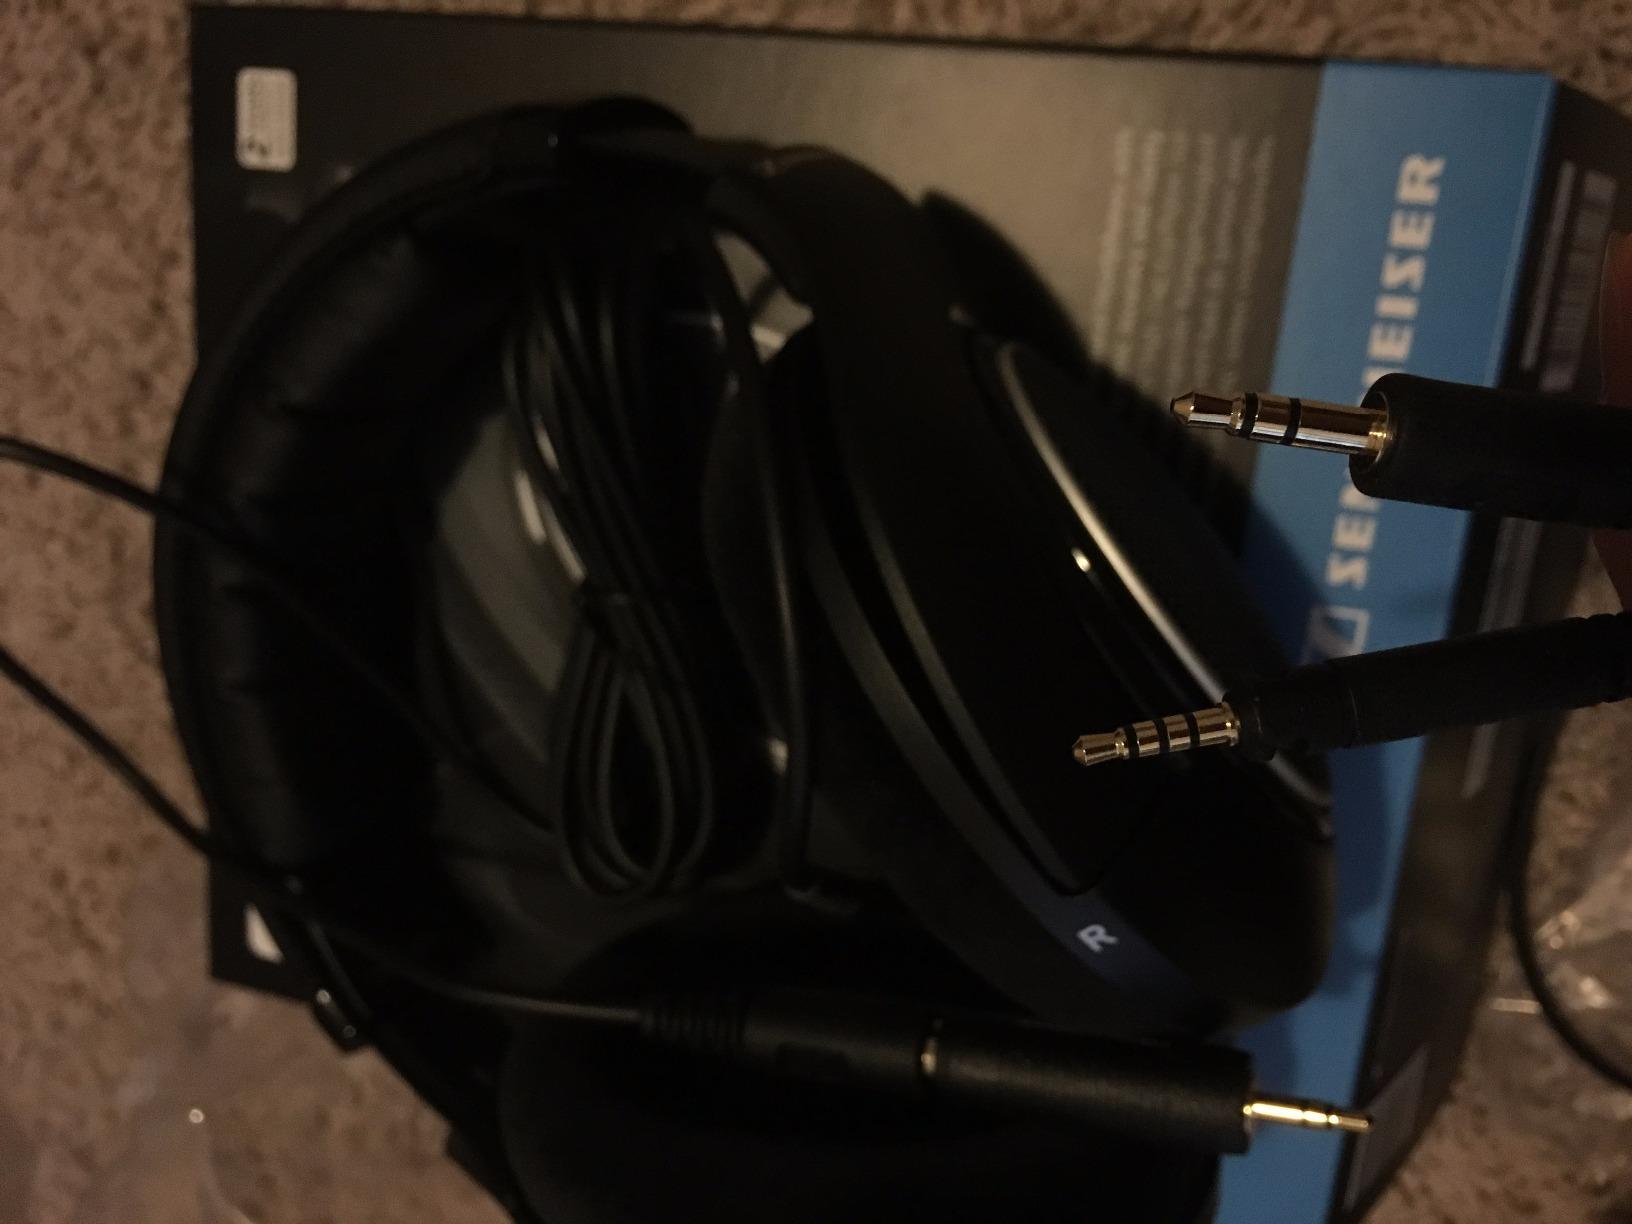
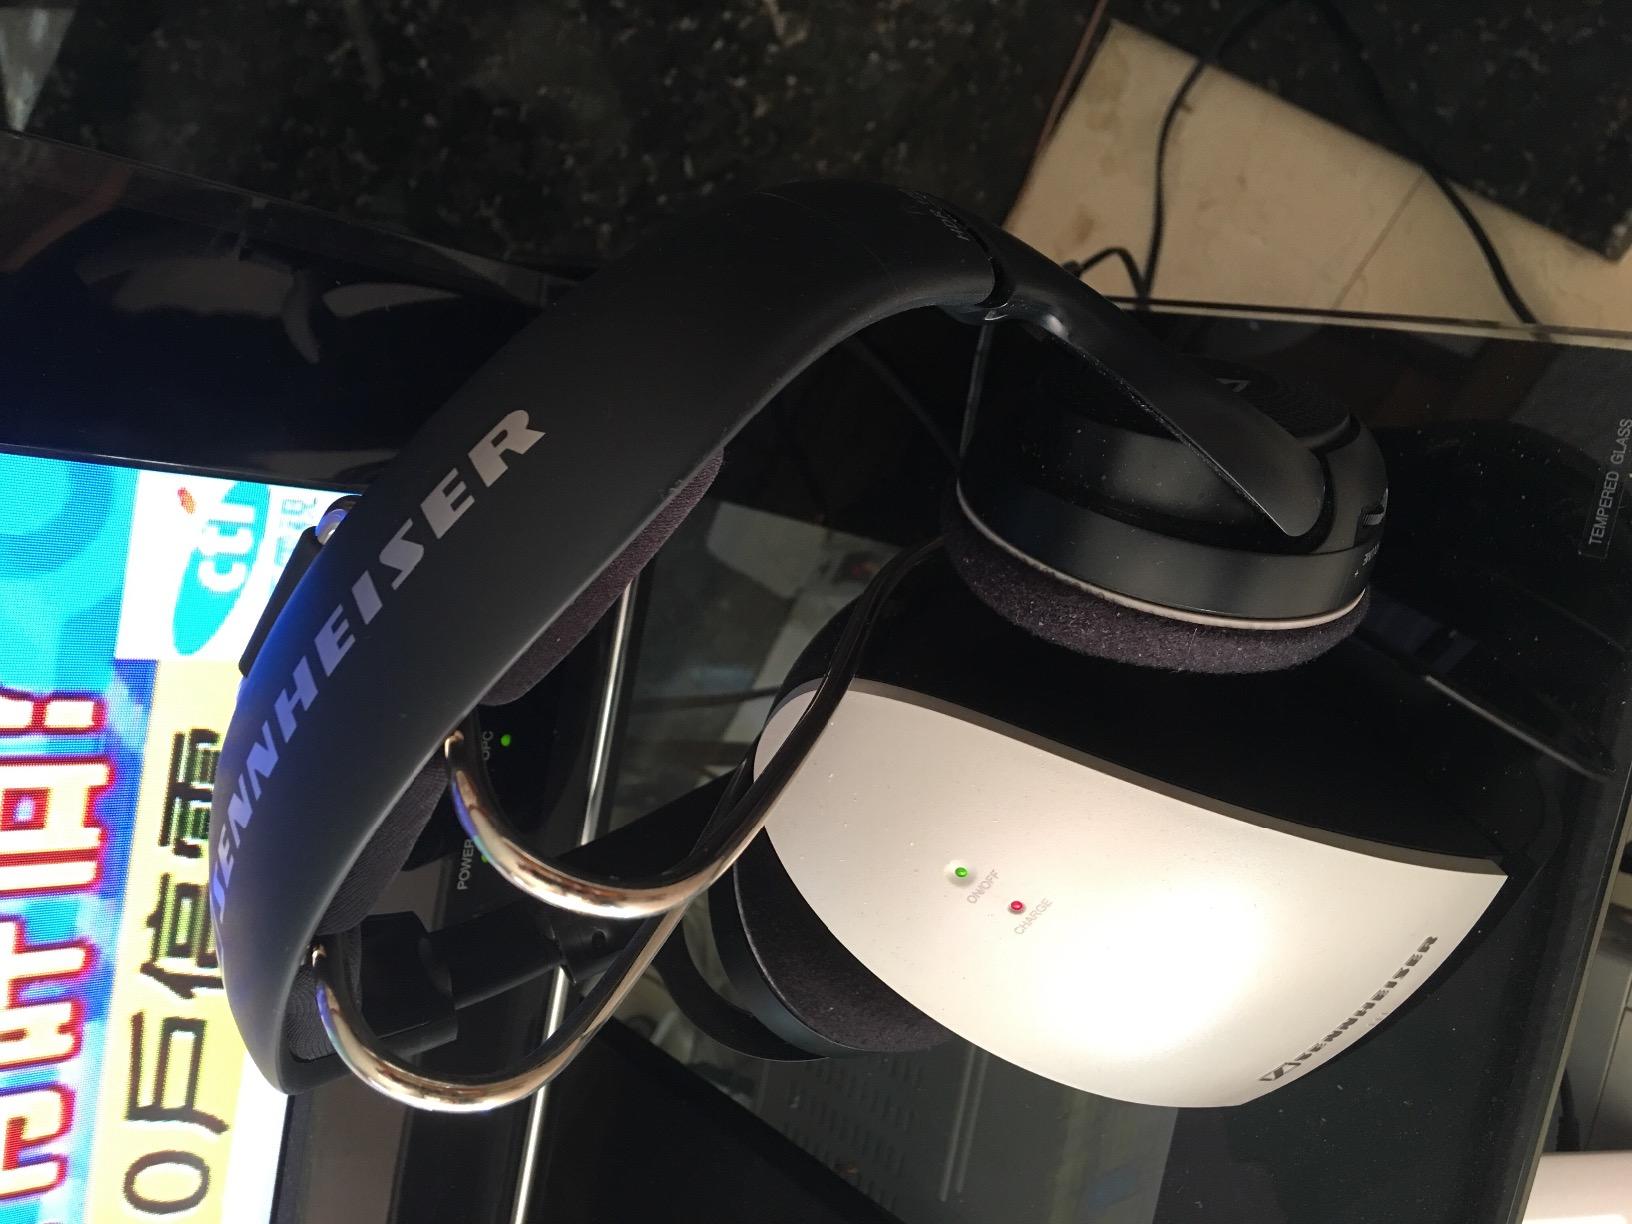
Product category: headphones
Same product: no